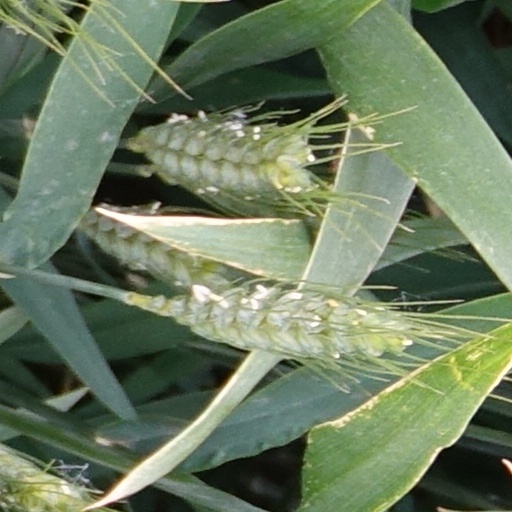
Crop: wheat